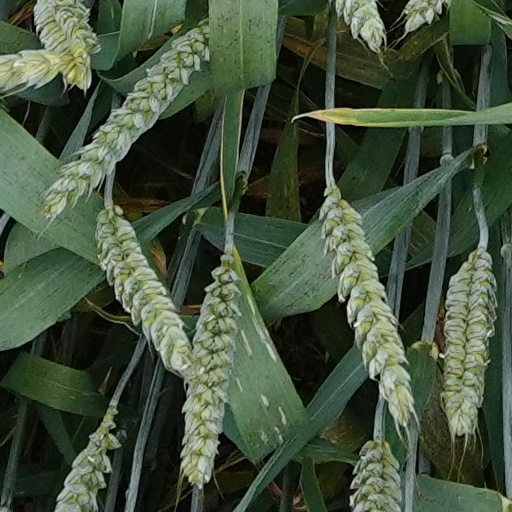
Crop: wheat